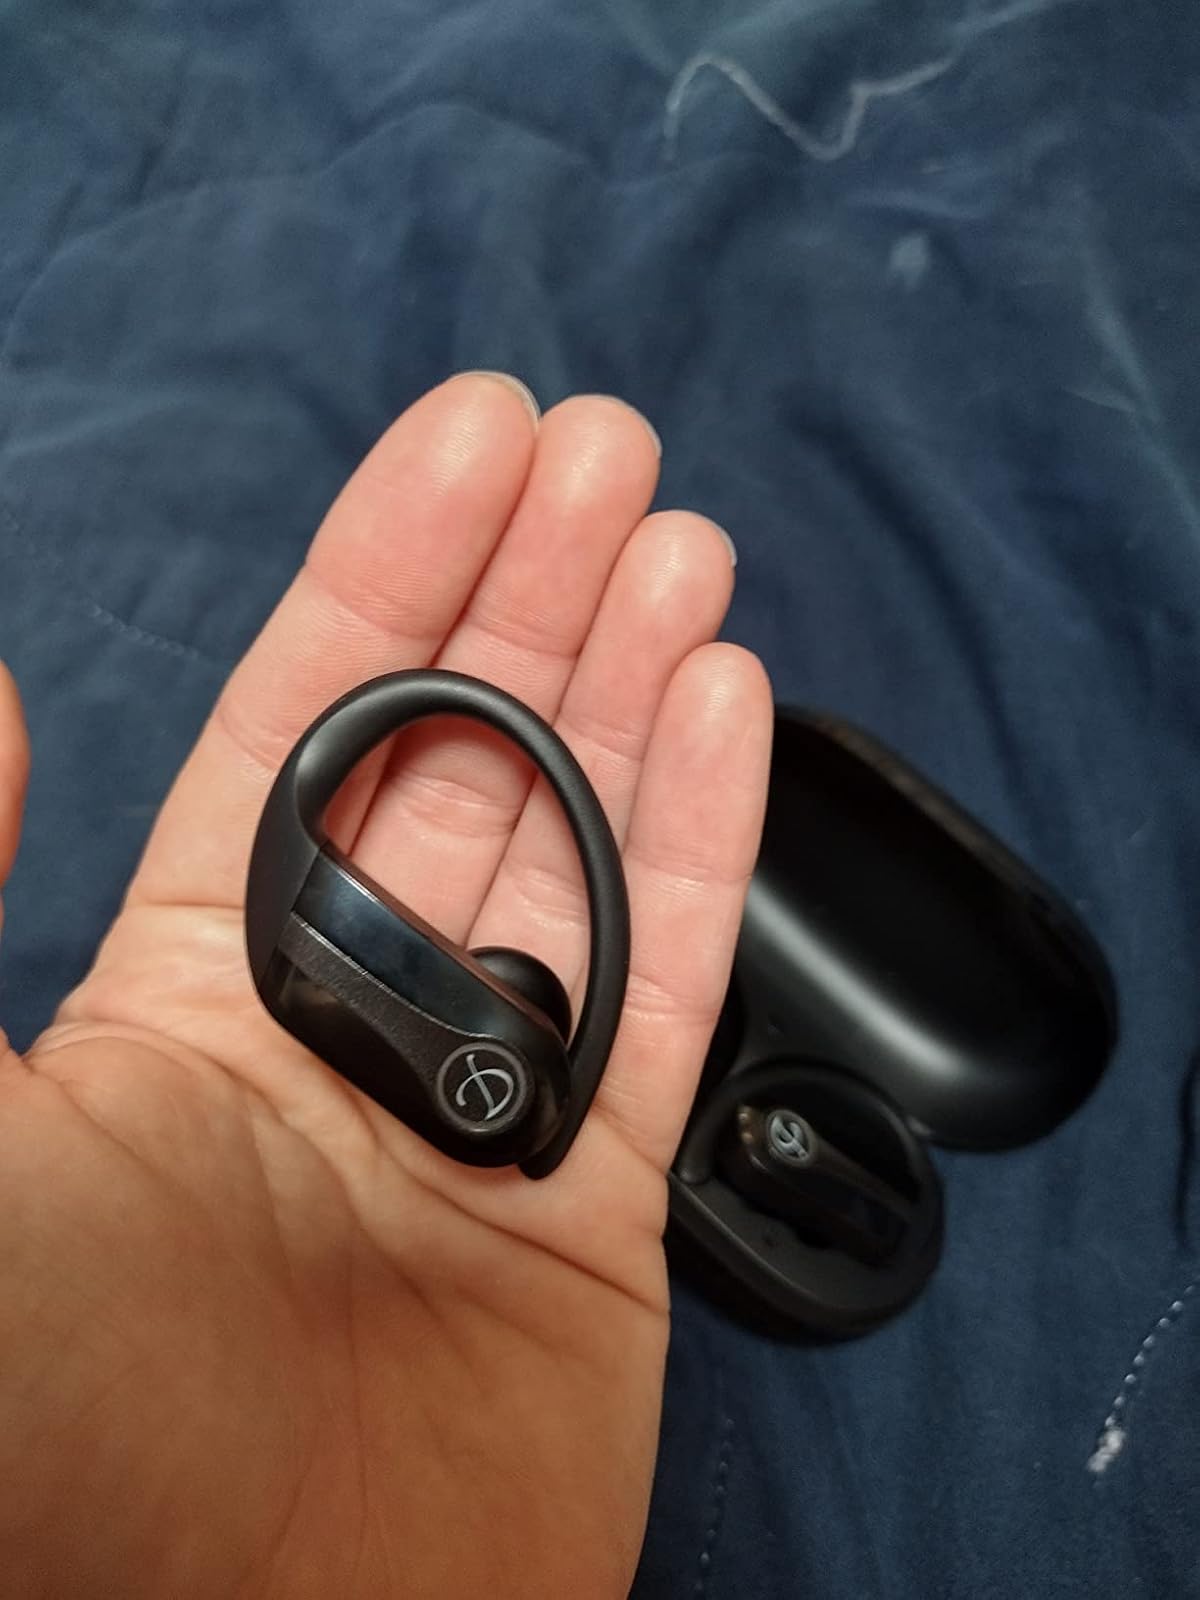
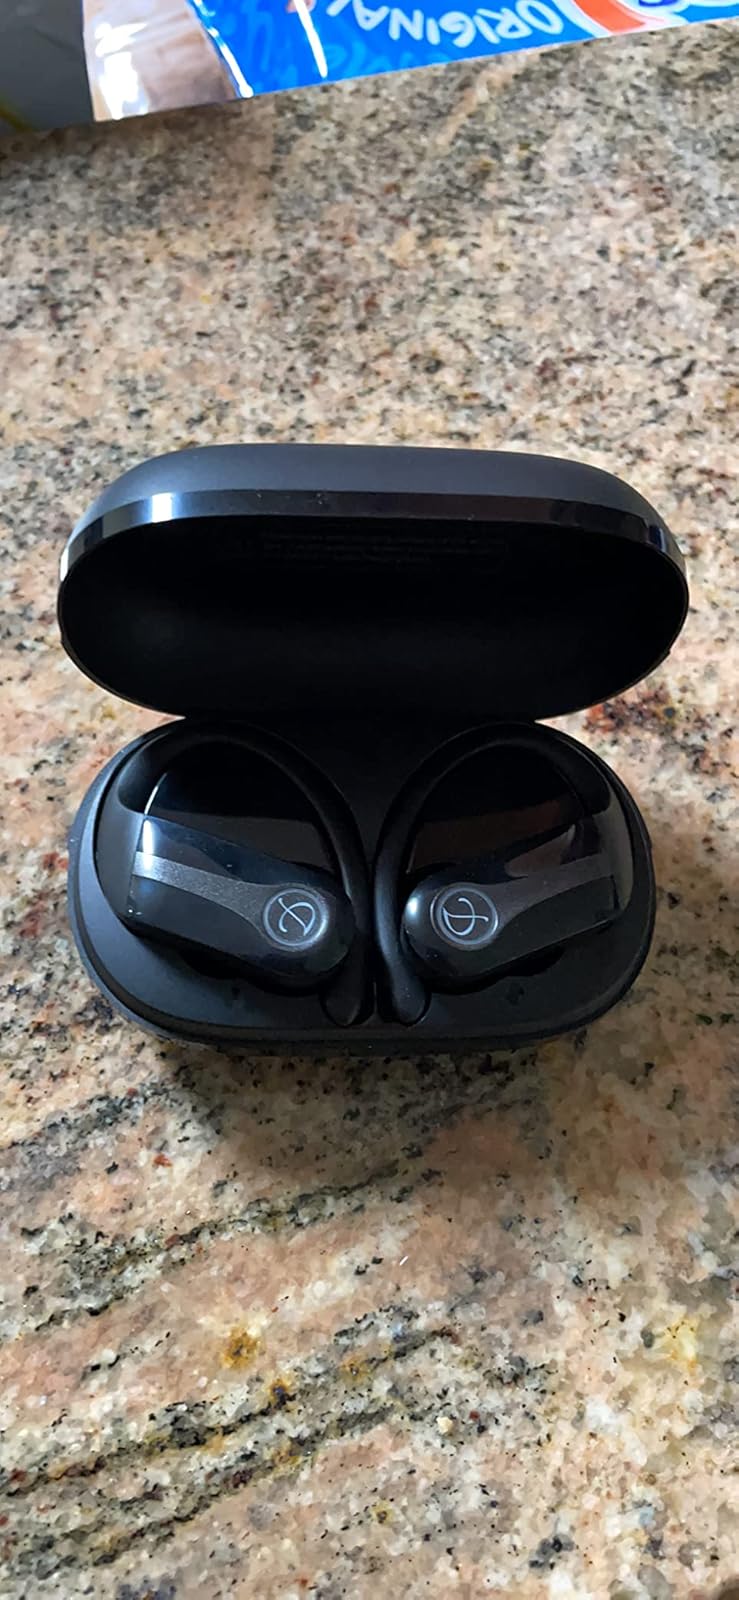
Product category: earbuds
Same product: yes